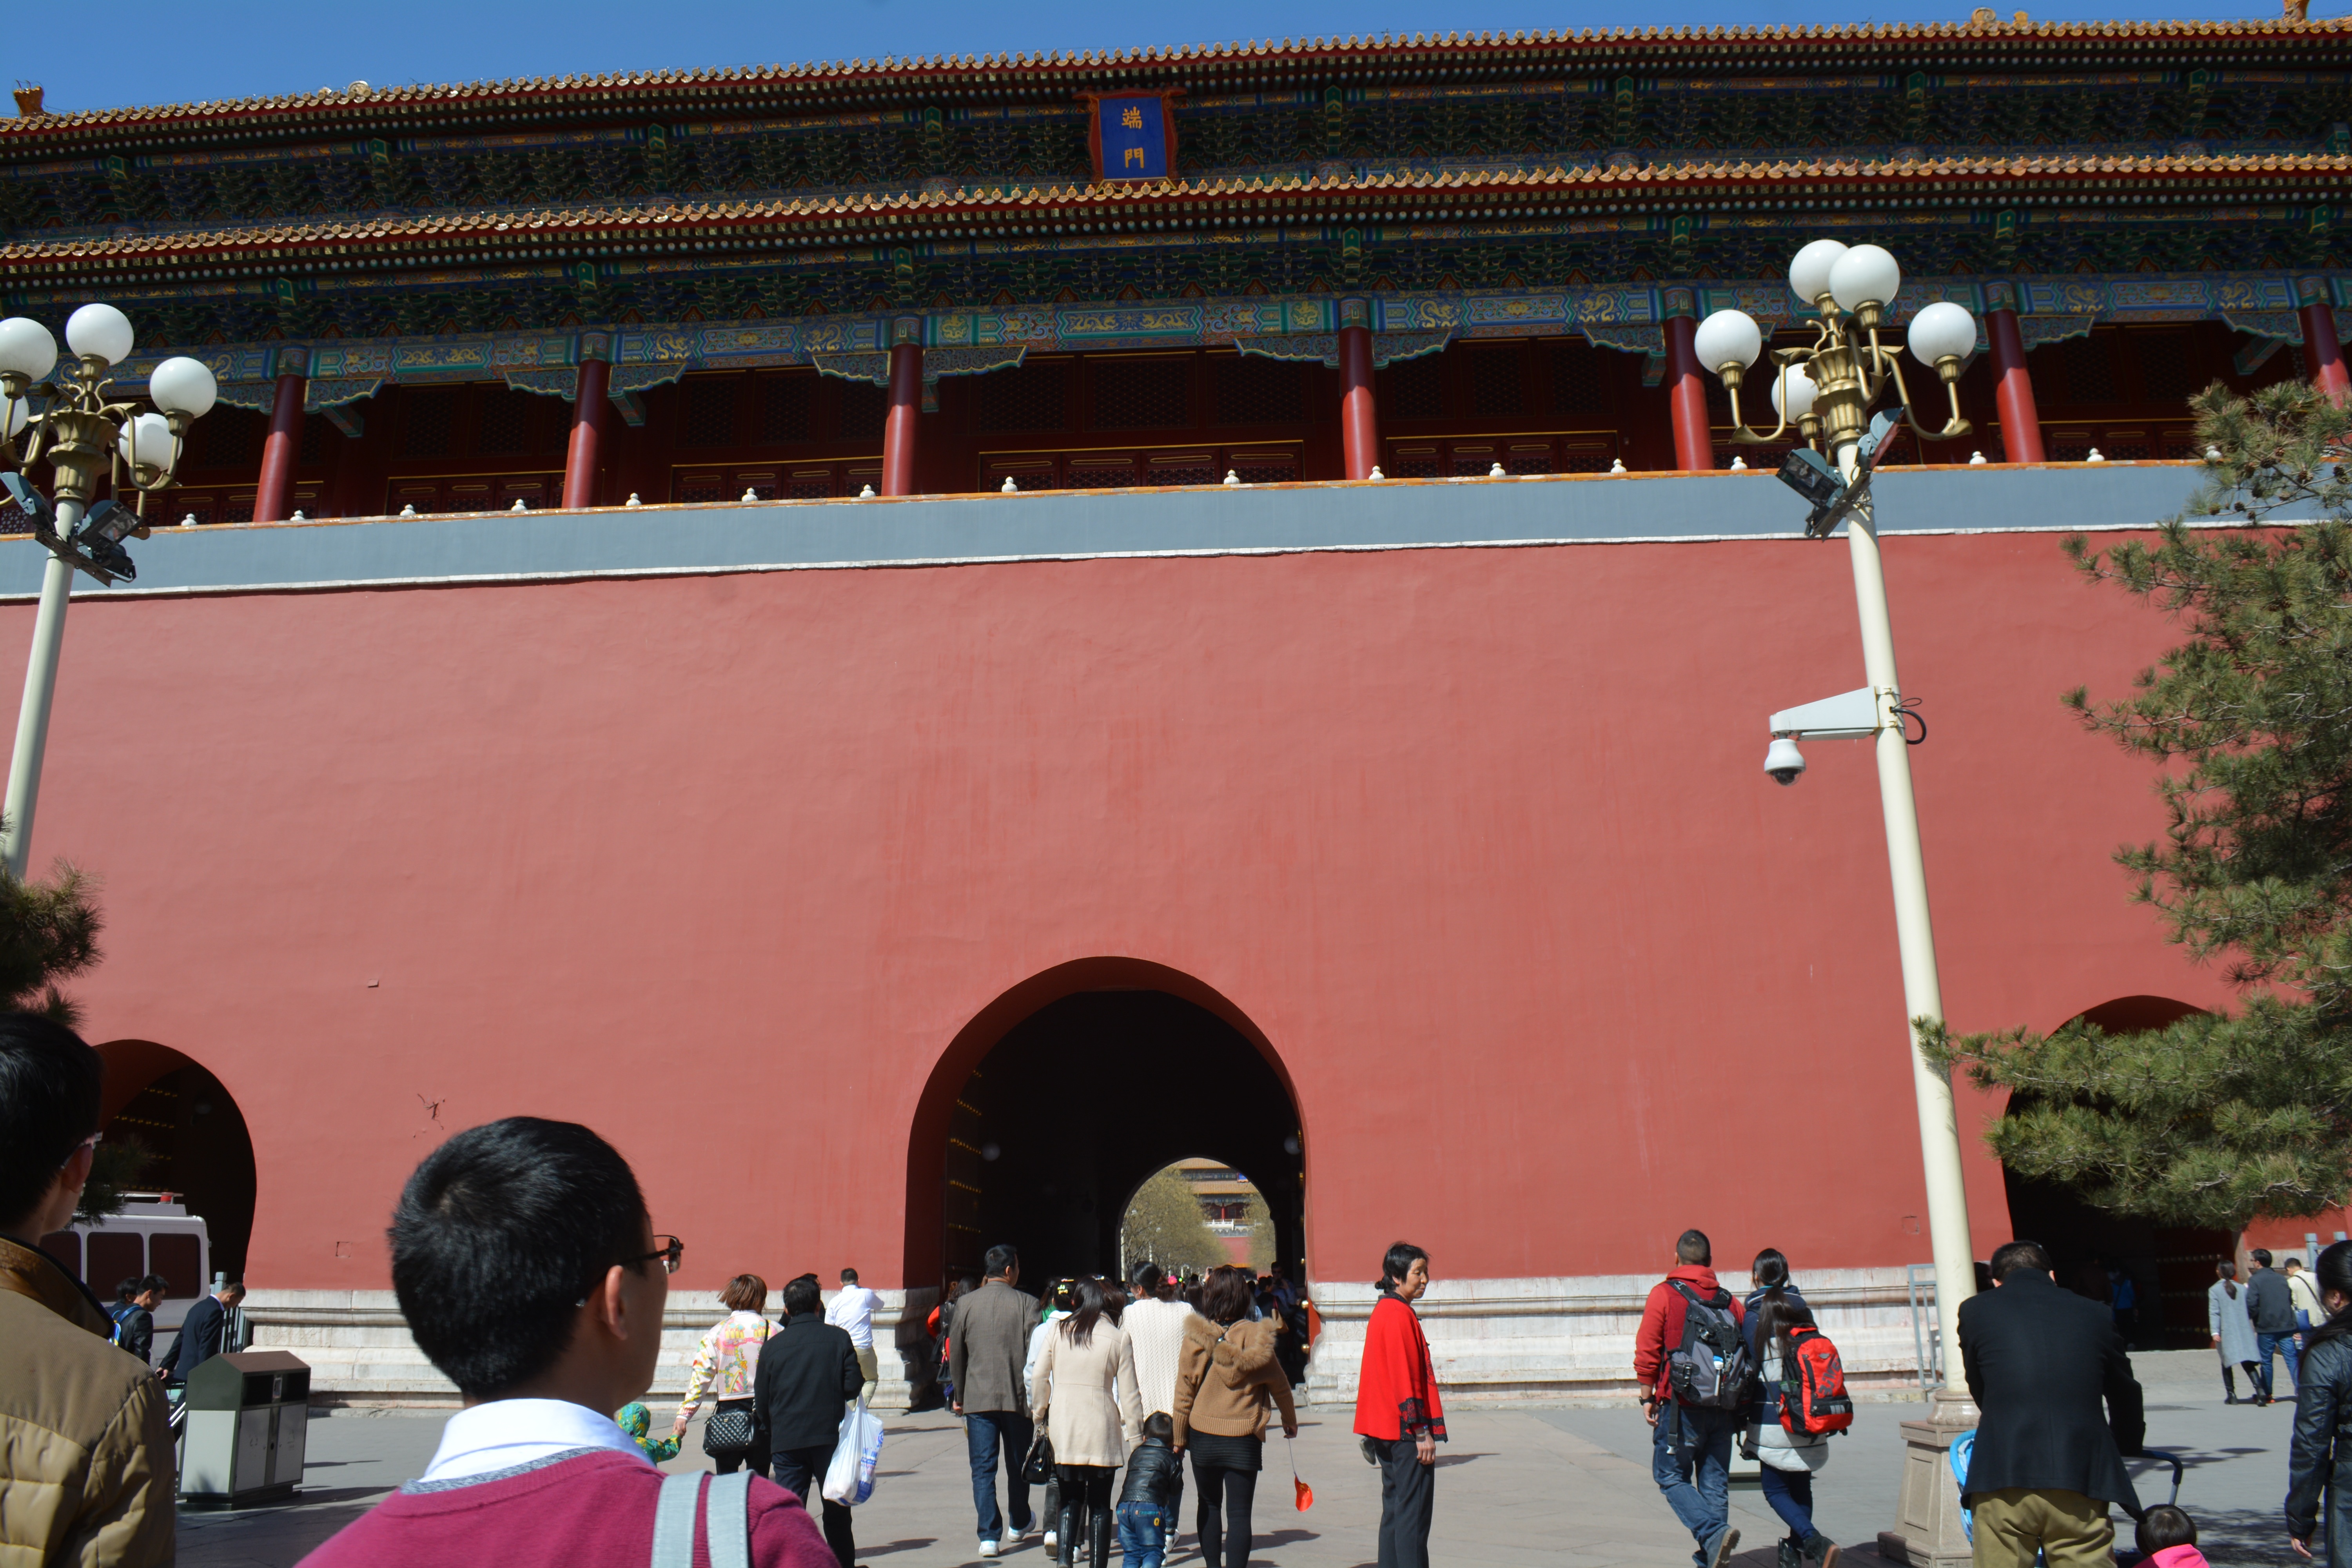
crowd, tourism, shrine